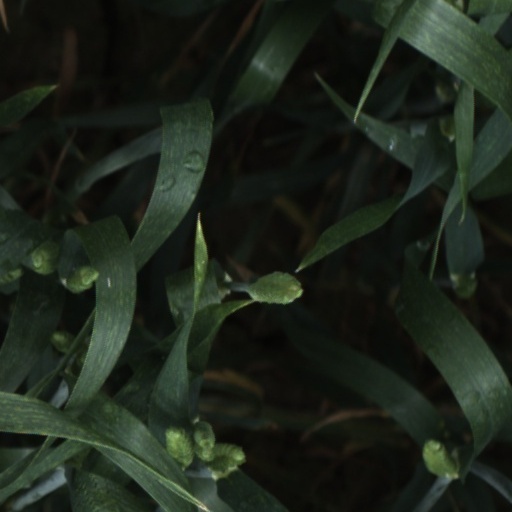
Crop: wheat